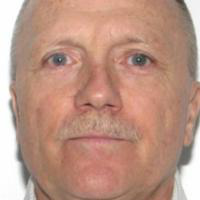
Age group: age 56-65